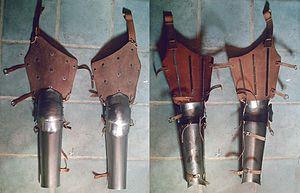
Jambières
La jambière est une pièce de vêtement ou d'armure qui couvre le bas de la jambe depuis le pied jusqu'au-dessus du genou. Récemment, le sens de jambière a tendance à englober celui du mot guêtres. Cela semble lié à la fréquence d'usage dans le domaine de la mode, comme aussi par l'effet de traduction anglaise par un seul et même mot. Cette assertion récente, accessoire de mode, a été popularisée, dans les années 1980 par des films comme Flashdance ou Fame, ainsi que par la vague d'aérobic de l'époque.